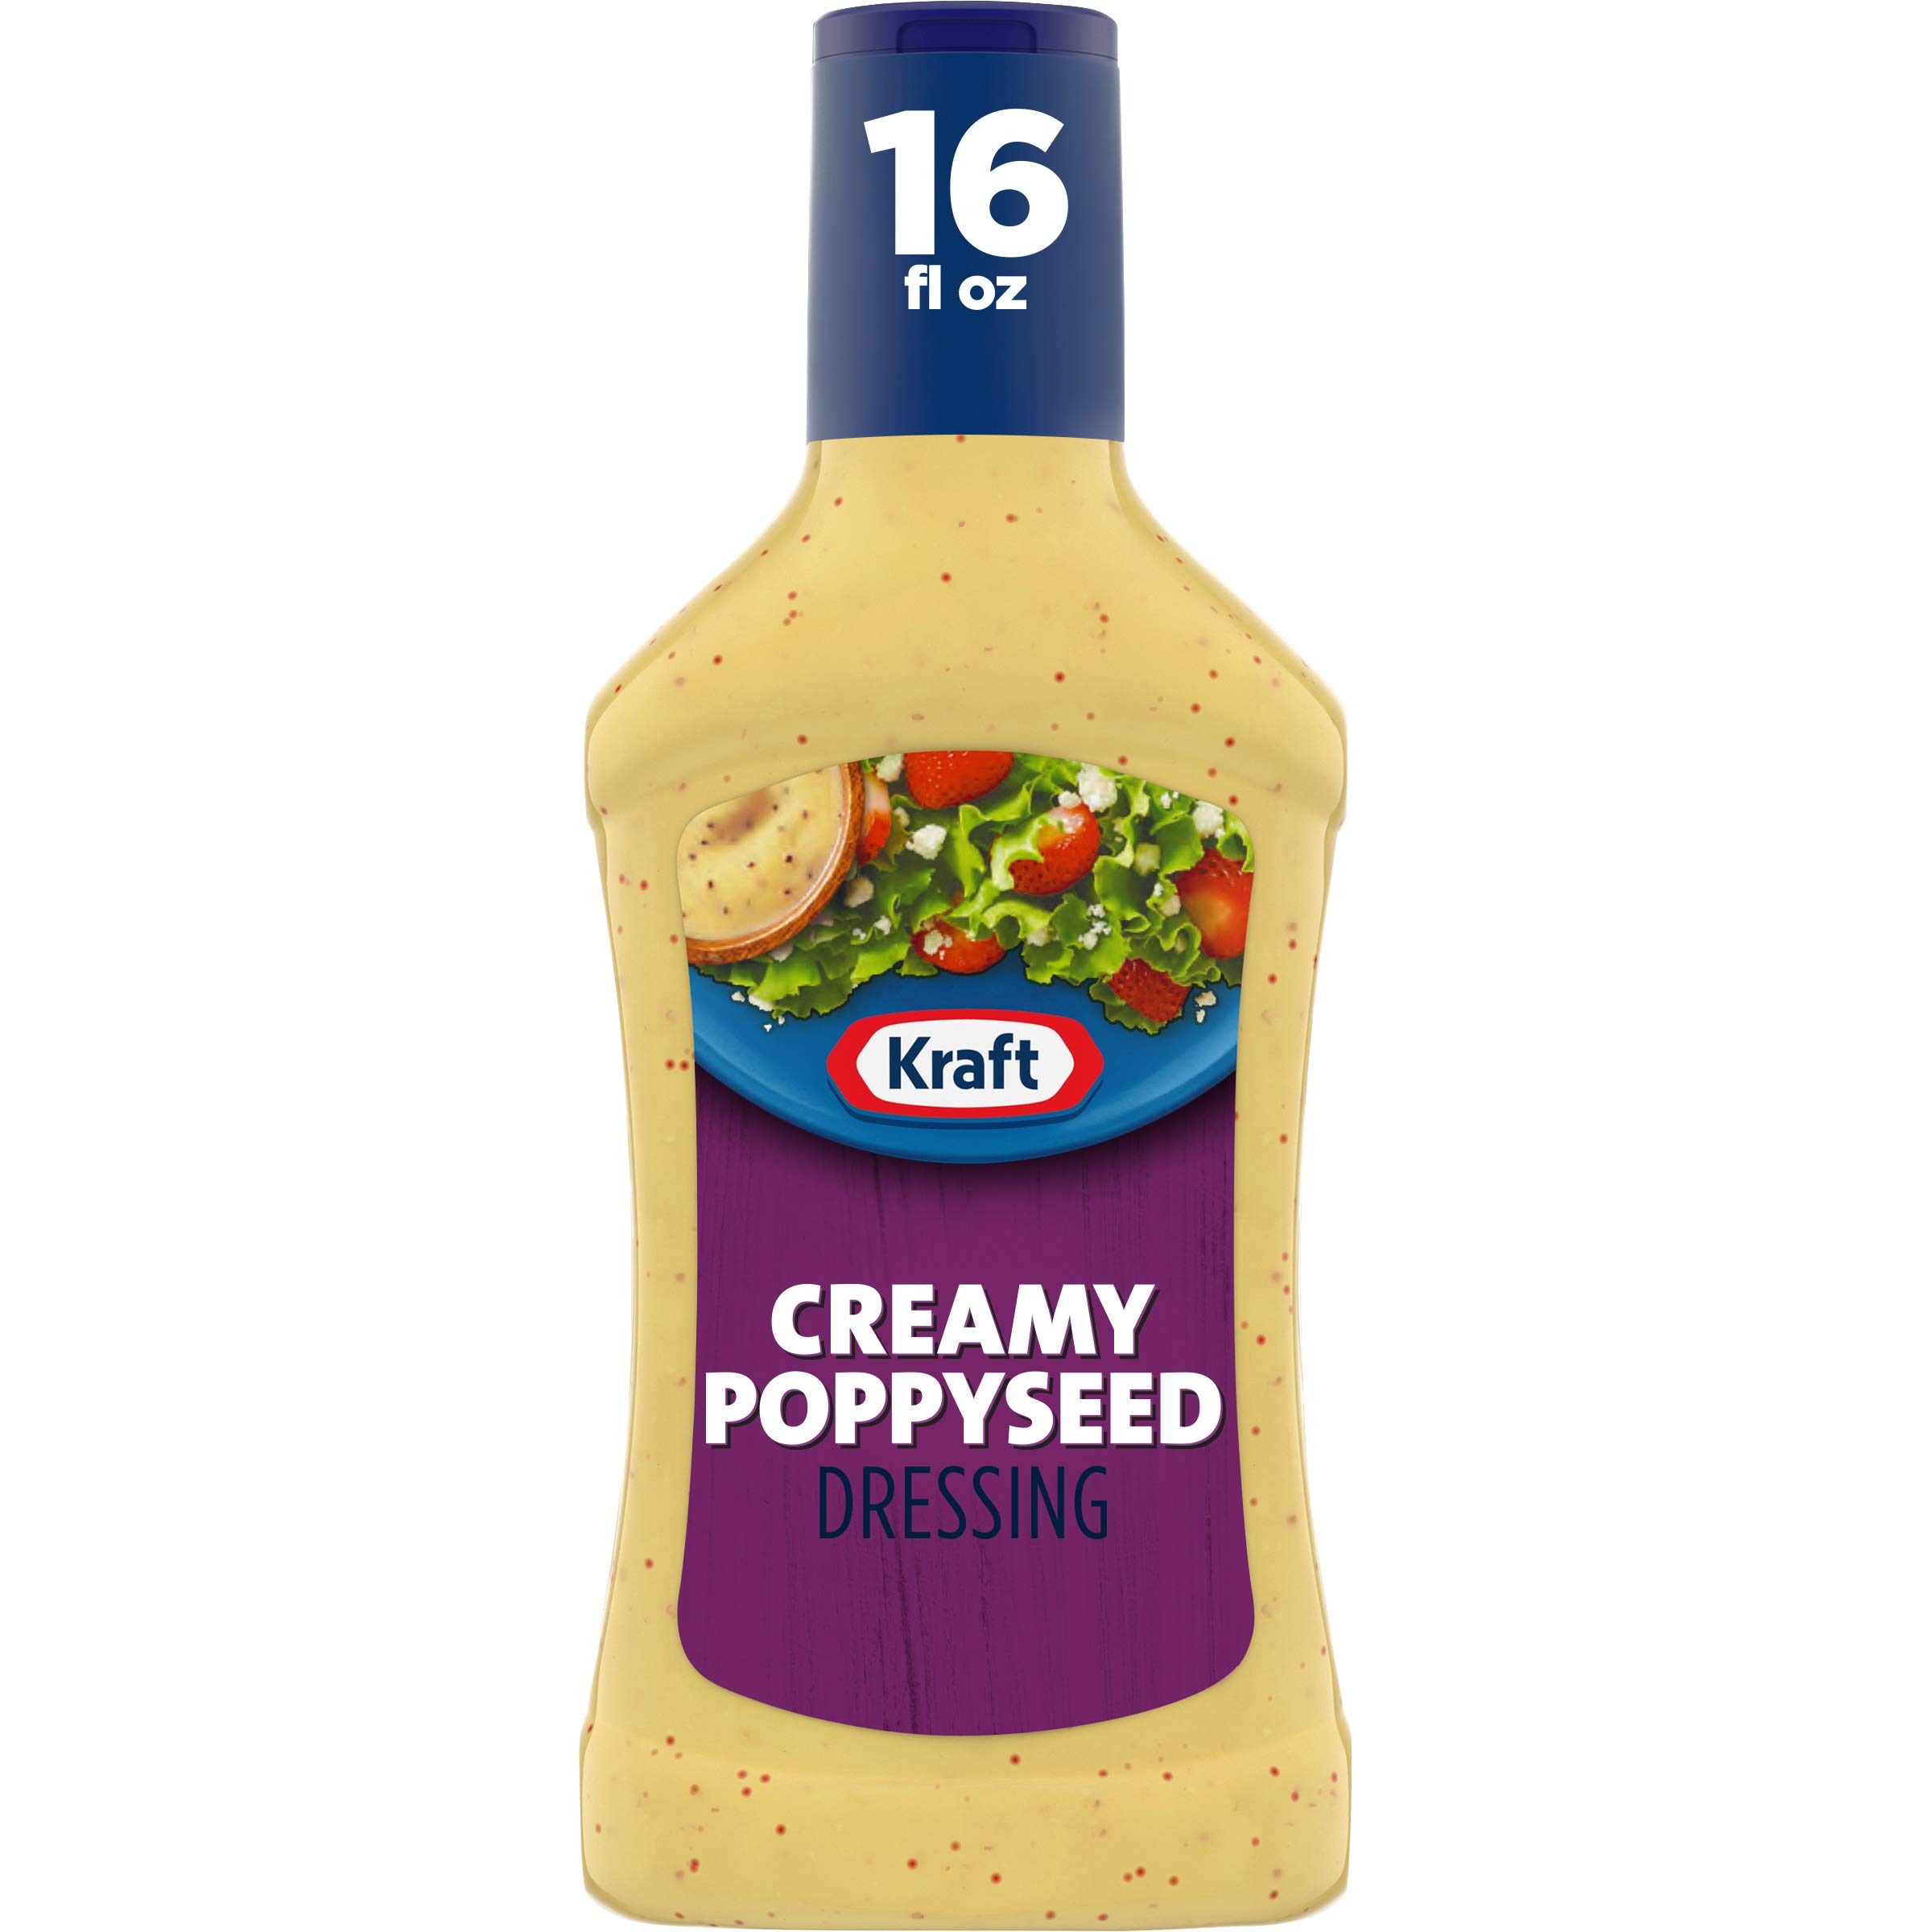
Item Name: Kraft Creamy Poppyseed Salad Dressing (6 ct Pack, 16 fl oz Bottles)
Bullet Point 1: Case of six resealable 16-ounce bottles, each bottle containing approximately 16 servings (96 total ounces)
Bullet Point 2: Made with sour cream
Bullet Point 3: Contains no trans fats and no cholesterol
Bullet Point 4: A creamy version of a favorite flavor for salads
Bullet Point 5: Great on sandwiches, burgers and in recipes for added flavor and spice
Value: 6.0
Unit: Count

Price: 6.86